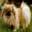
Label: dog